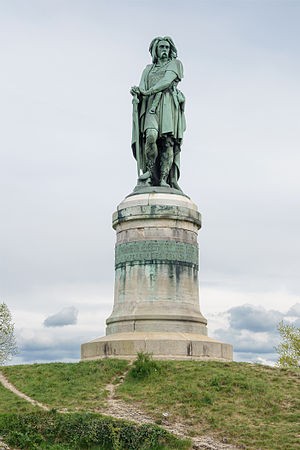
Alise-Sainte-Reine
Statuen af Vercingétorix ved Alésia
Statuen af Vercingétorix ved Alésia
Alise-Sainte-Reine er en fransk kommune. Den ligger i departementetCôte-d'Or.